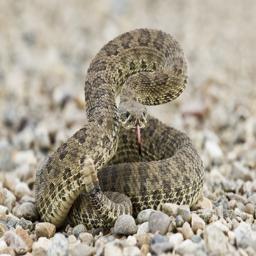
Animal: snakes